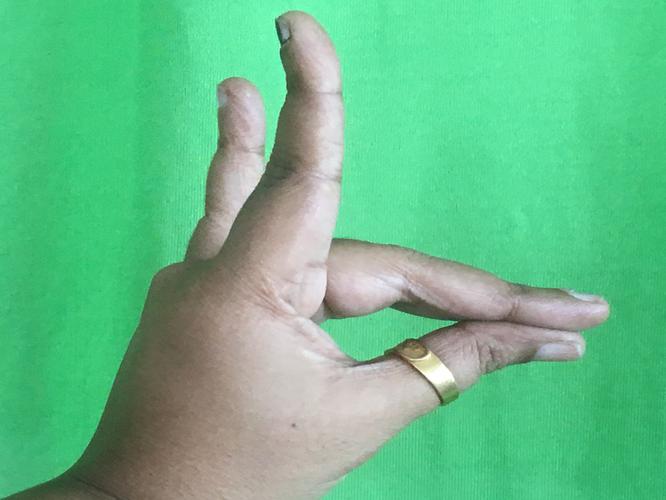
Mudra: Simhamukham
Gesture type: single_hand